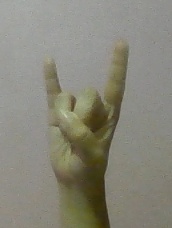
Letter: la